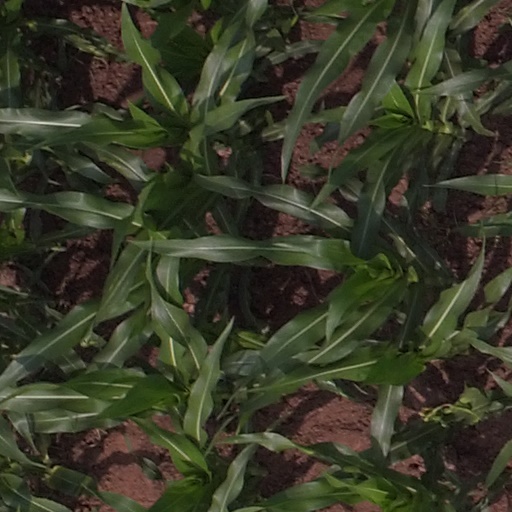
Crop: maize; corn